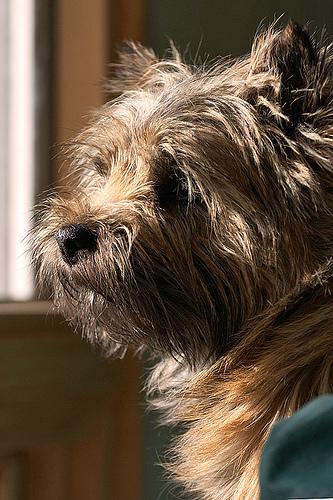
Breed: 211-n000009-cairn